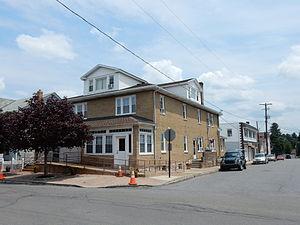
Kline Township est un township situé au centre-ouest du comté de Schuylkill, en Pennsylvanie, aux États-Unis. En 2010, il comptait une population de 1 438 habitants.